Jazz

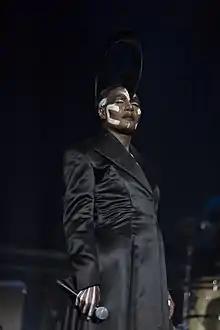
Grace Jones known for blending jazz with electronic dance music and avant-garde elements in her music, she has influenced both acid jazz and nu jazz.

Although some jazz purists protested against the blend of jazz and rock, many jazz innovators crossed over from the contemporary hard bop scene into fusion. As well as the electric instruments of rock (such as electric guitar, electric bass, electric piano and synthesizer keyboards), fusion also used the powerful amplification, "fuzz" pedals, wah-wah pedals and other effects that were used by 1970s-era rock bands. Notable performers of jazz fusion included Miles Davis, Eddie Harris, keyboardists Joe Zawinul, Chick Corea, and Herbie Hancock, vibraphonist Gary Burton, drummer Tony Williams, violinist Jean-Luc Ponty, guitarists Larry Coryell, Al Di Meola, John McLaughlin, Ryo Kawasaki, and Frank Zappa, saxophonist Wayne Shorter and bassists Jaco Pastorius and Stanley Clarke. Jazz fusion was also popular in Japan, where the band Casiopea released more than thirty fusion albums.